Jawad Abu Hatab

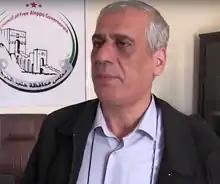
Jawad in 2018

Jawad Abu Hatab (born 1962) is a Syrian politician. Prior to his election as prime minister, he worked as a heart surgeon and served in various roles within the Syrian opposition.